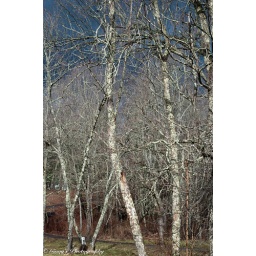
white tree against dark sky